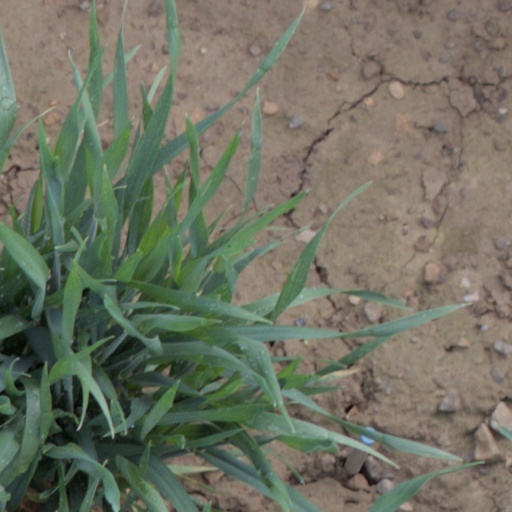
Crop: wheat